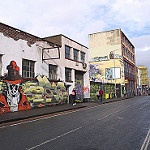
Label: street